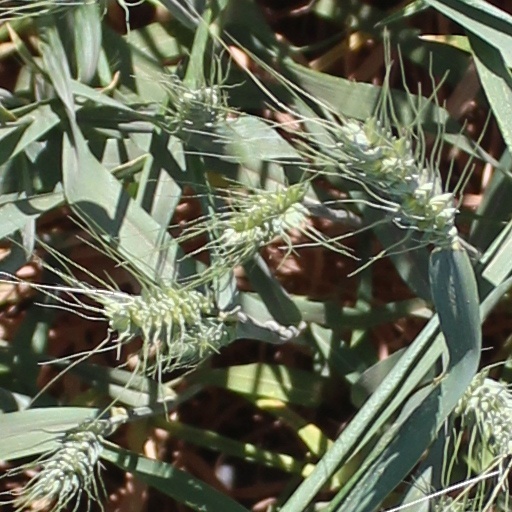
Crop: wheat